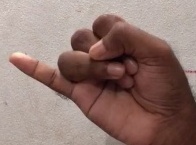
ASL sign: J